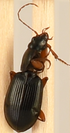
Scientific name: Synuchus impunctatus
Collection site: Steigerwaldt-Chequamegon NEON (STEI), plot STEI_001